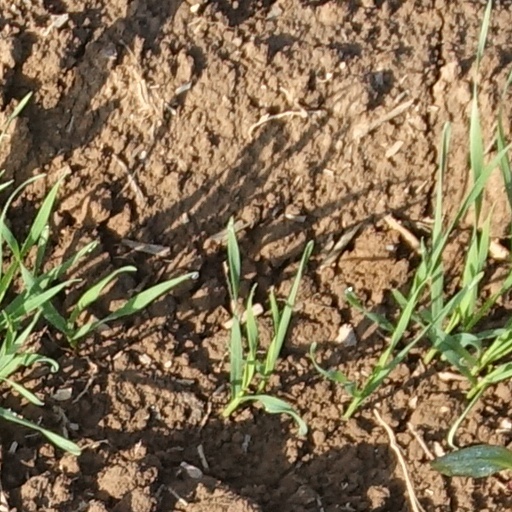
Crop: wheat